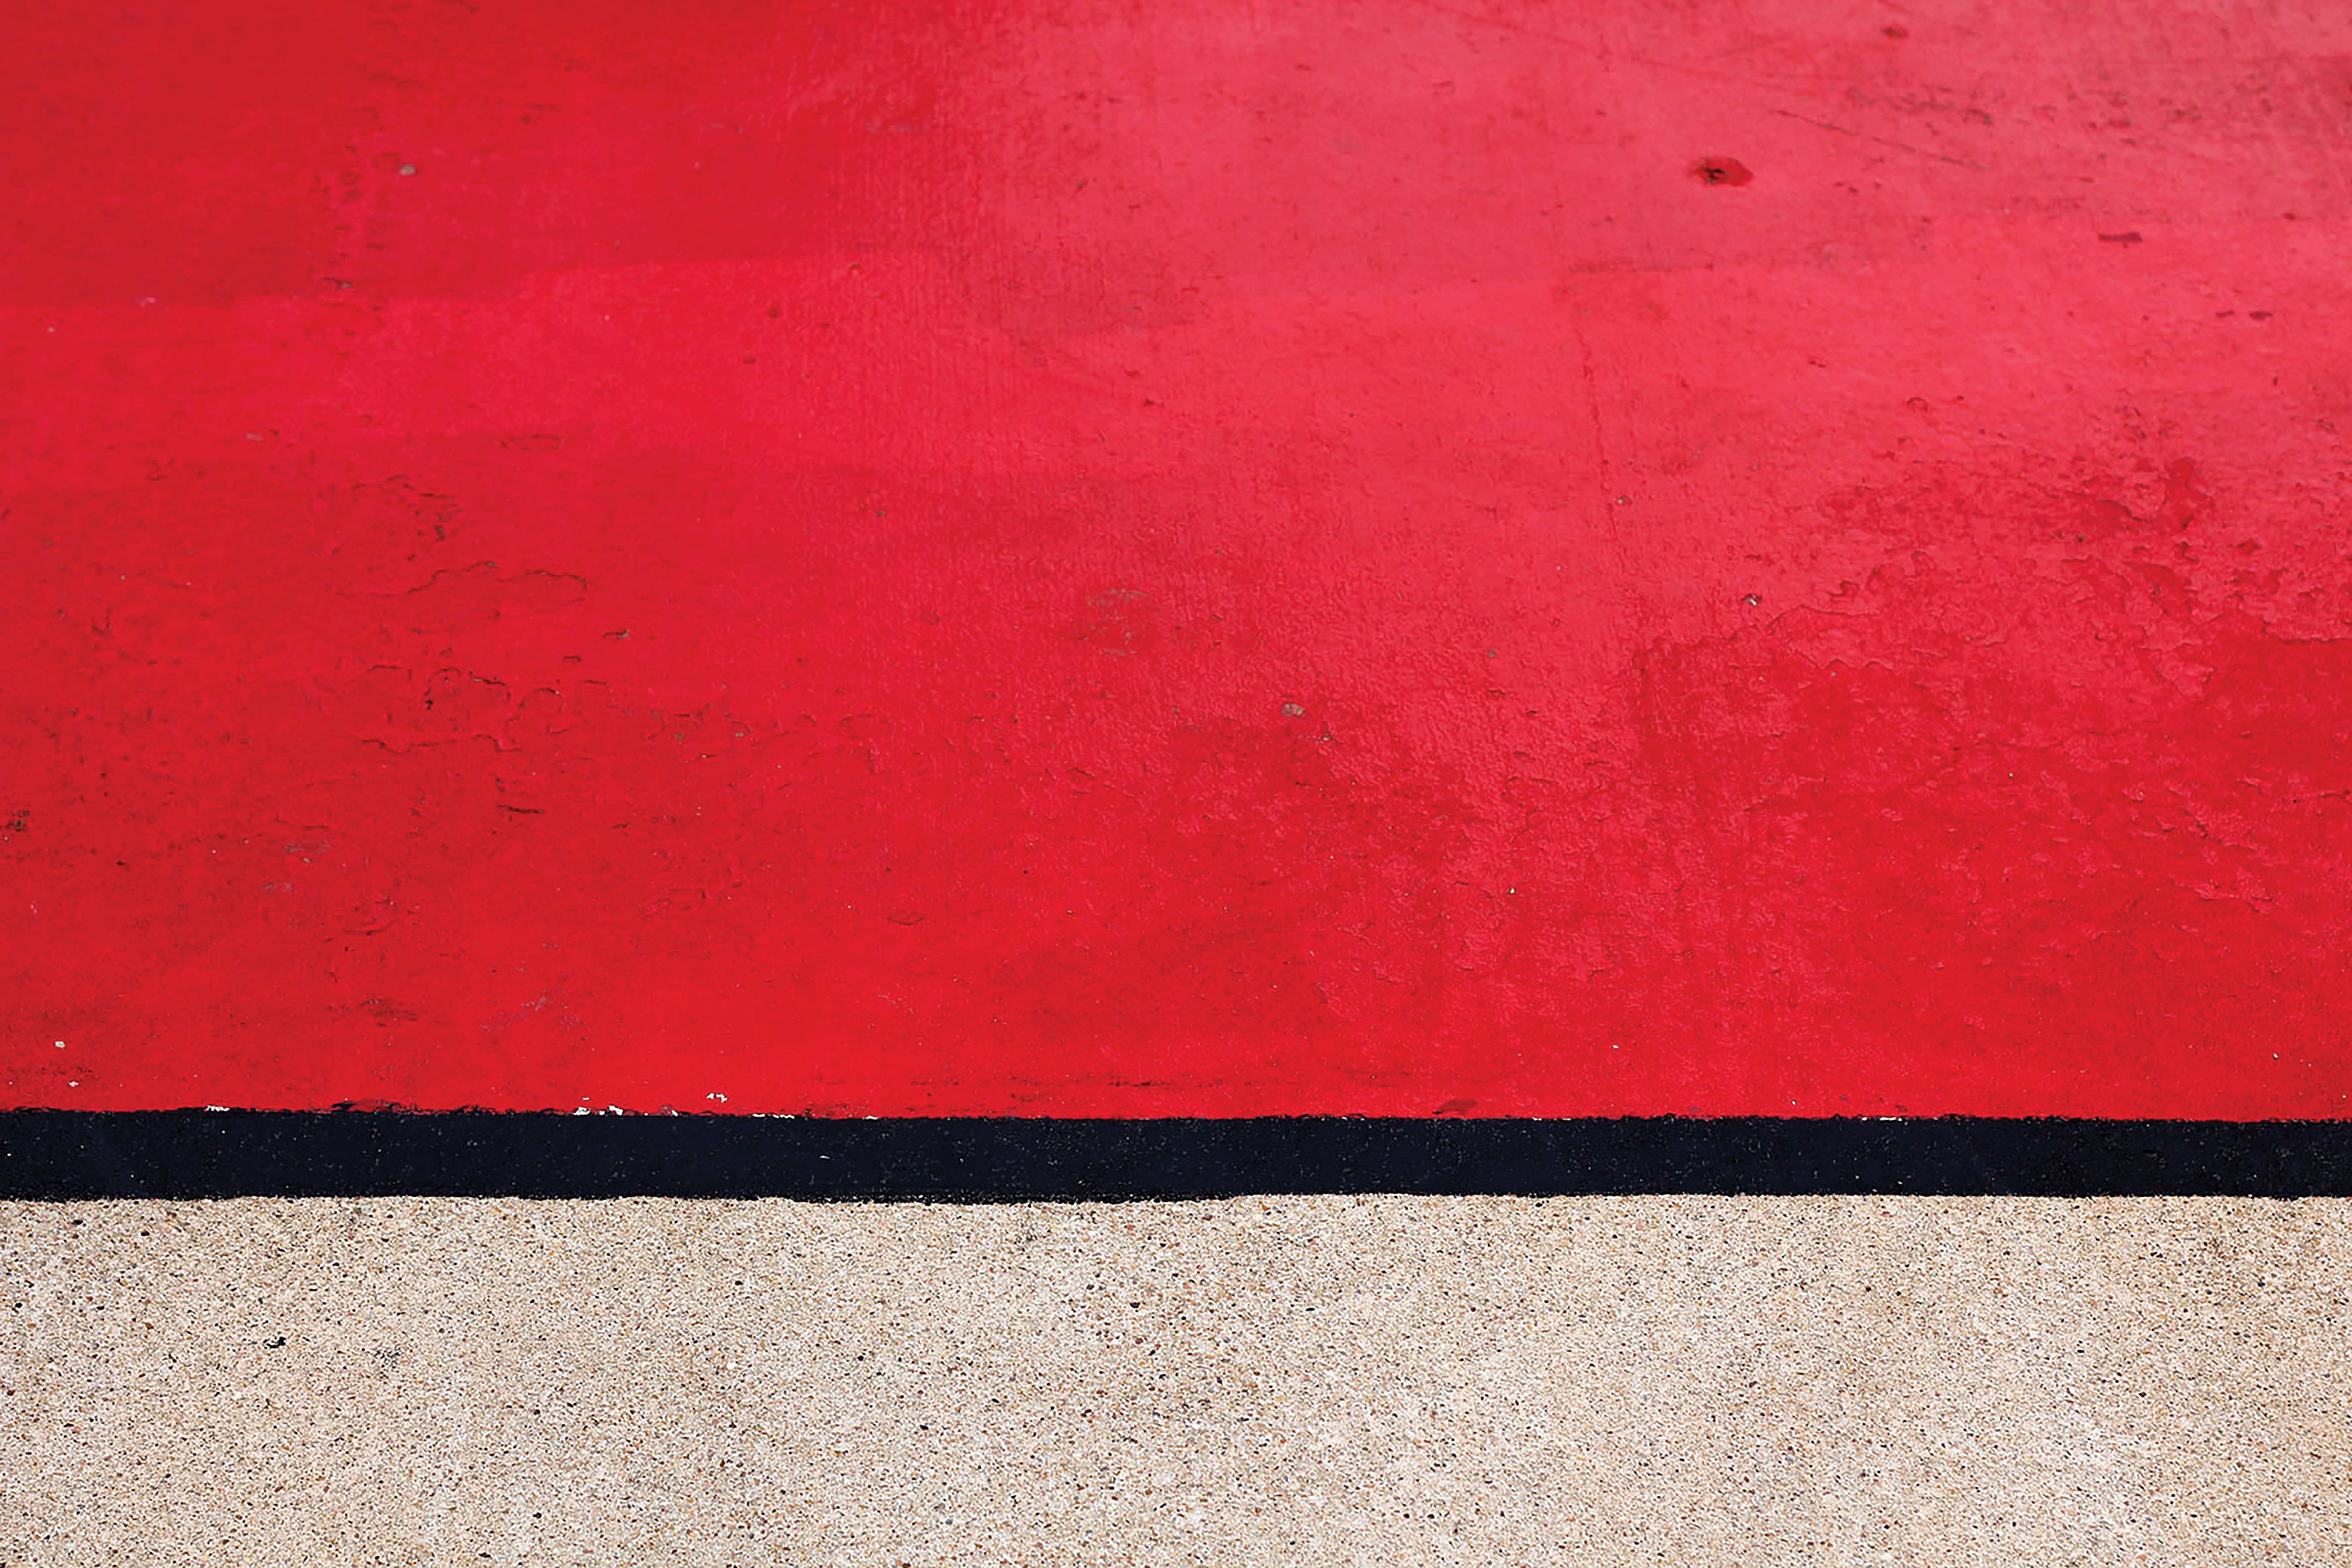
structure, sky, grain, texture, old, wall, pattern, line, red, frame, crack, paint, dirty, grunge, rough, black, concrete, weathered, background, design, rectangle, scratch, scratched, border, reddish, distressed